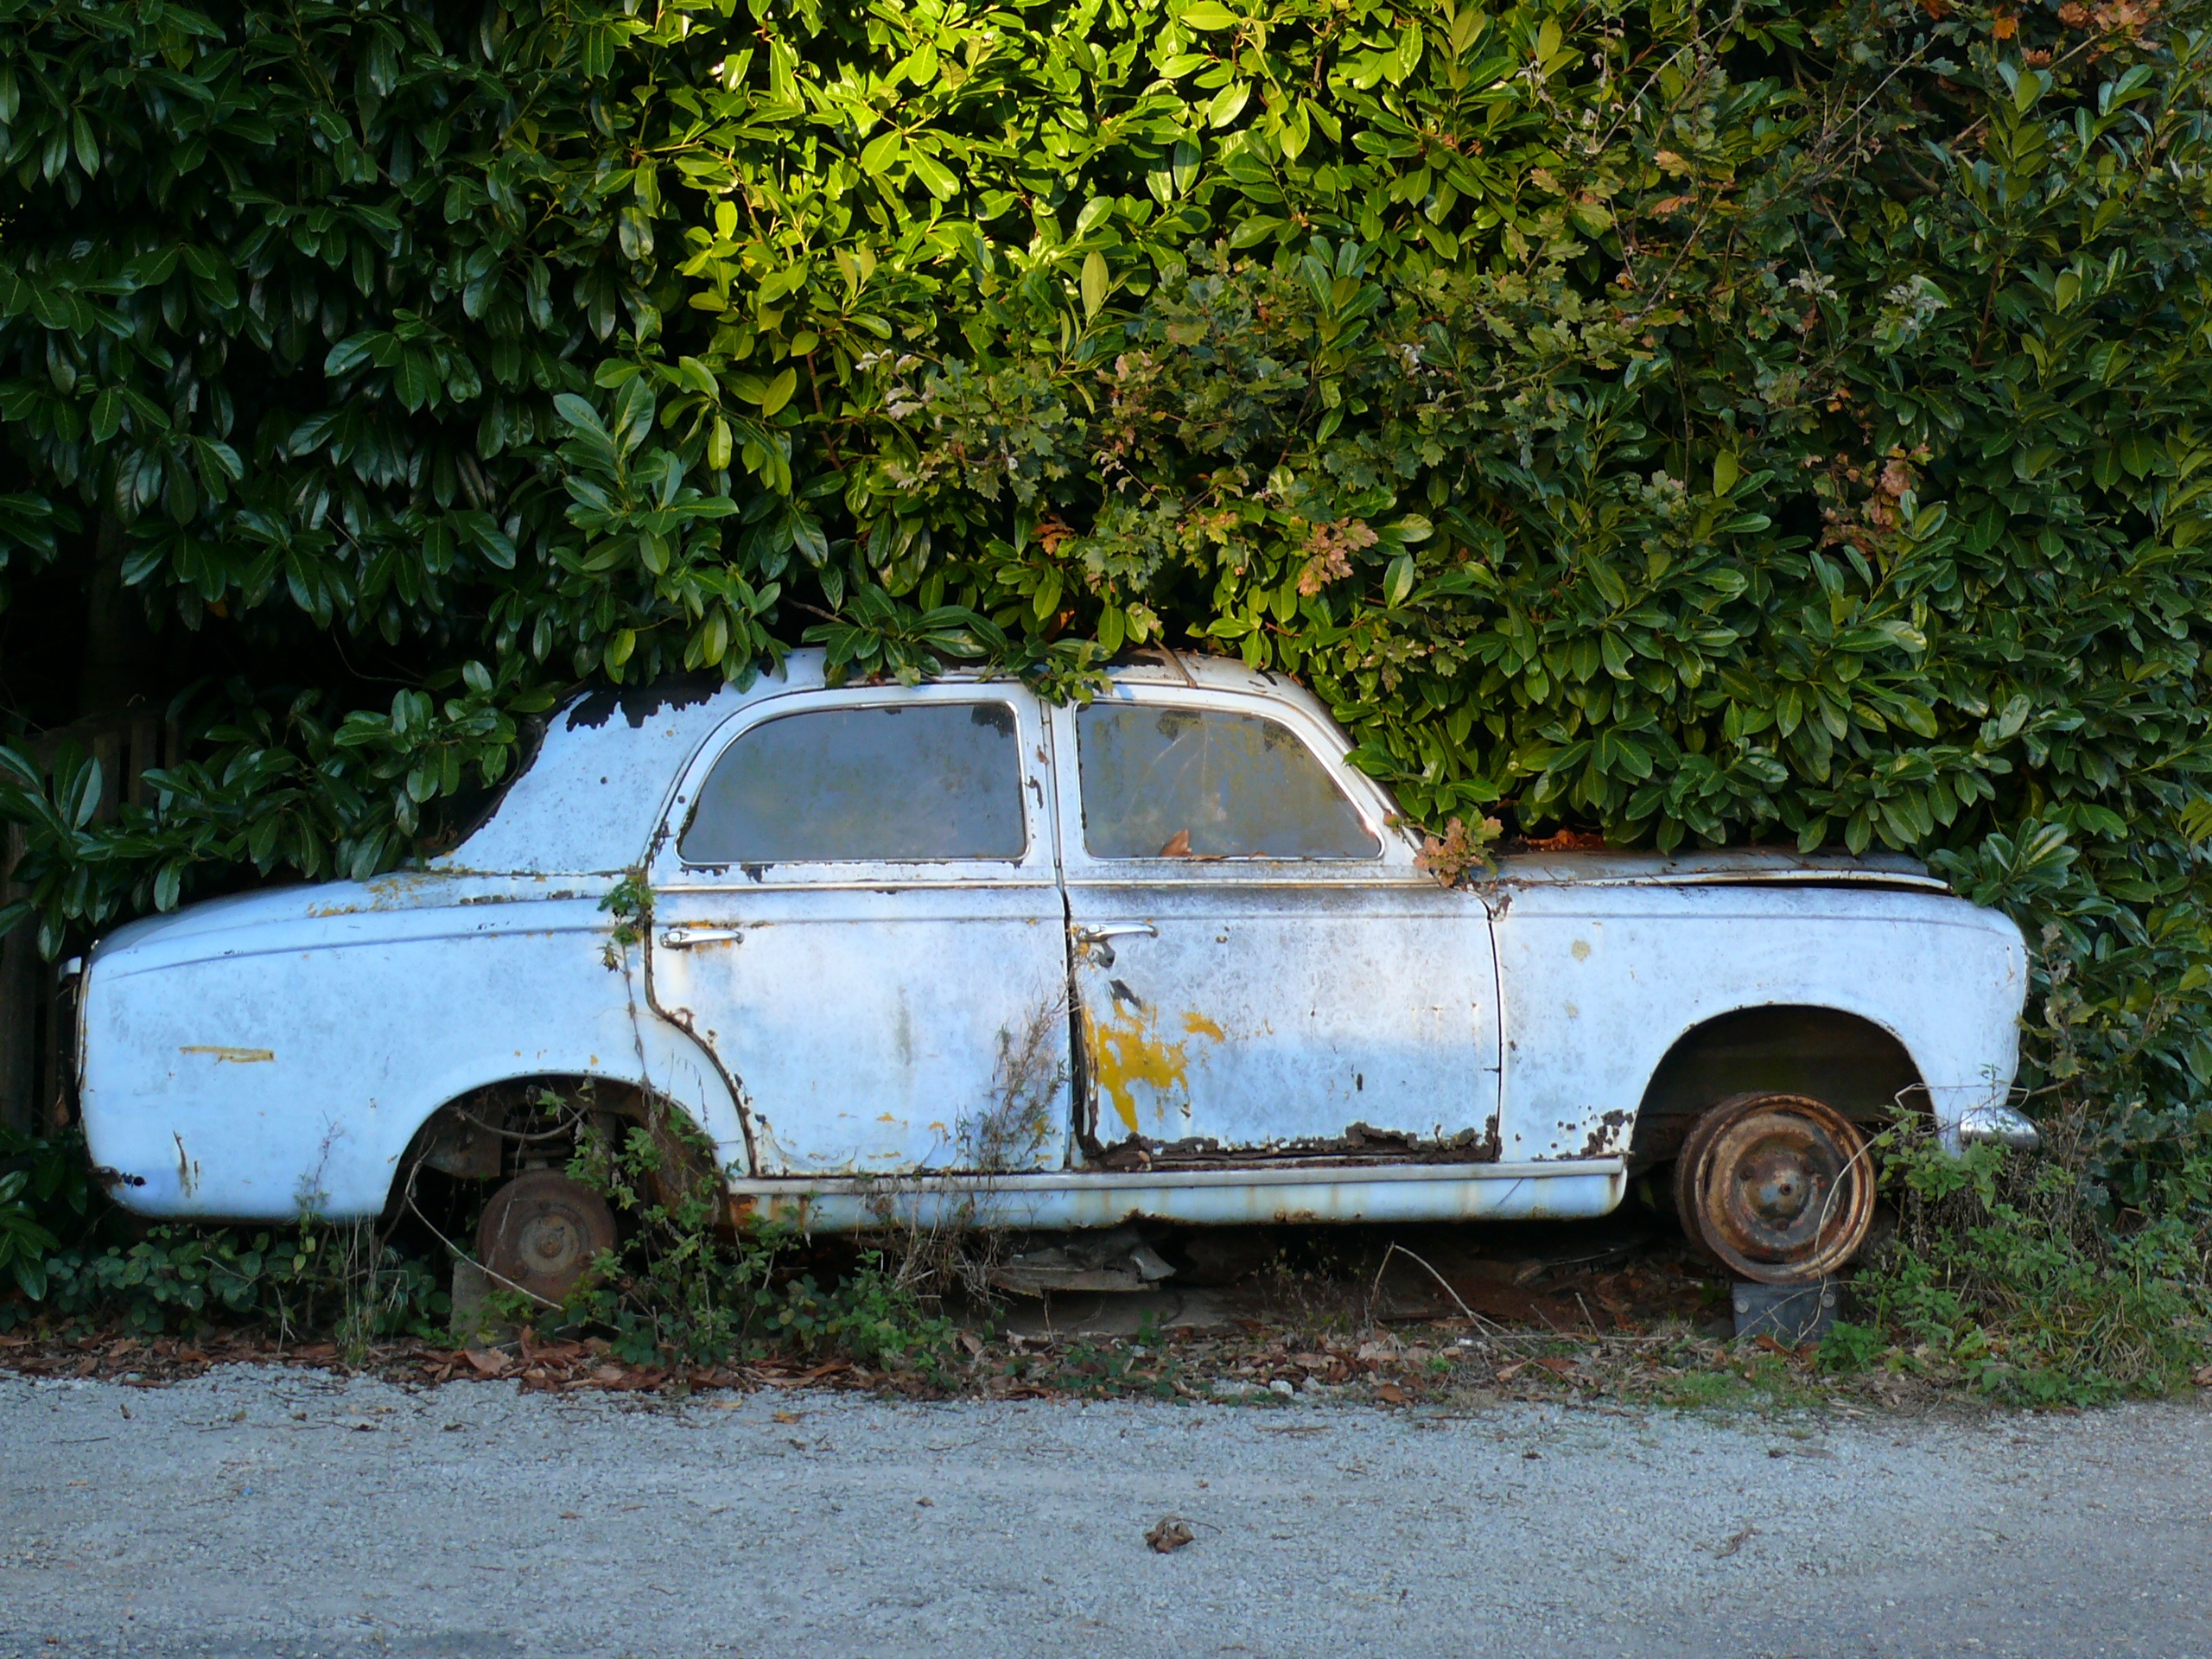
road, car, automobile, vehicle, old car, motor vehicle, vintage car, sedan, unusual, antique car, land vehicle, automobile make, casse auto, 403 peugeot